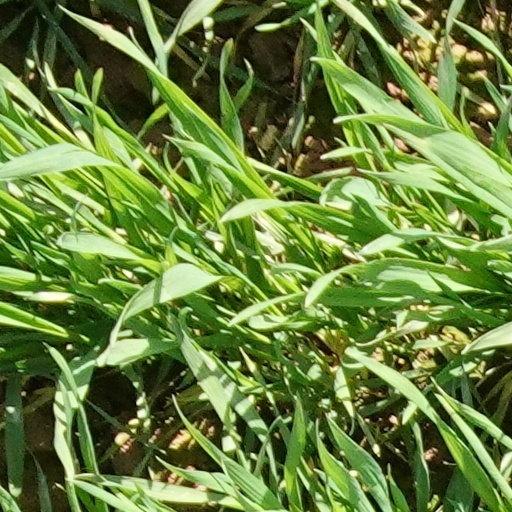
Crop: wheat